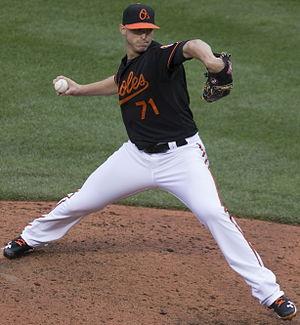
Oliver Gardner Drake est un lanceur de relève droitier des Orioles de Baltimore de la Ligue majeure de baseball.